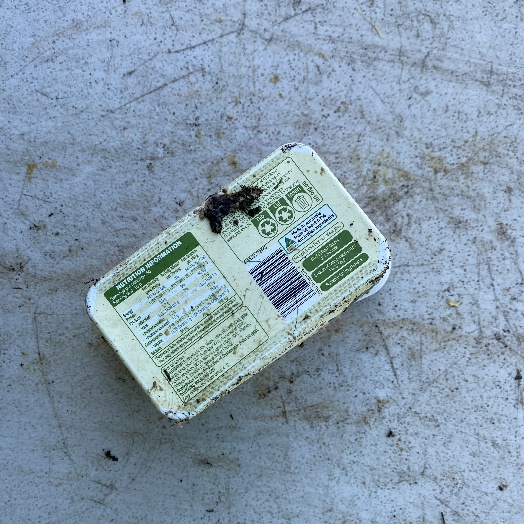
Label: Plastic